Surfer Joe Summer Festival

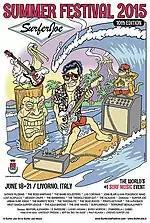
2015 Poster by Steve Nazar

"Location:" Surfer Joe Cafe & Diner, Livorno